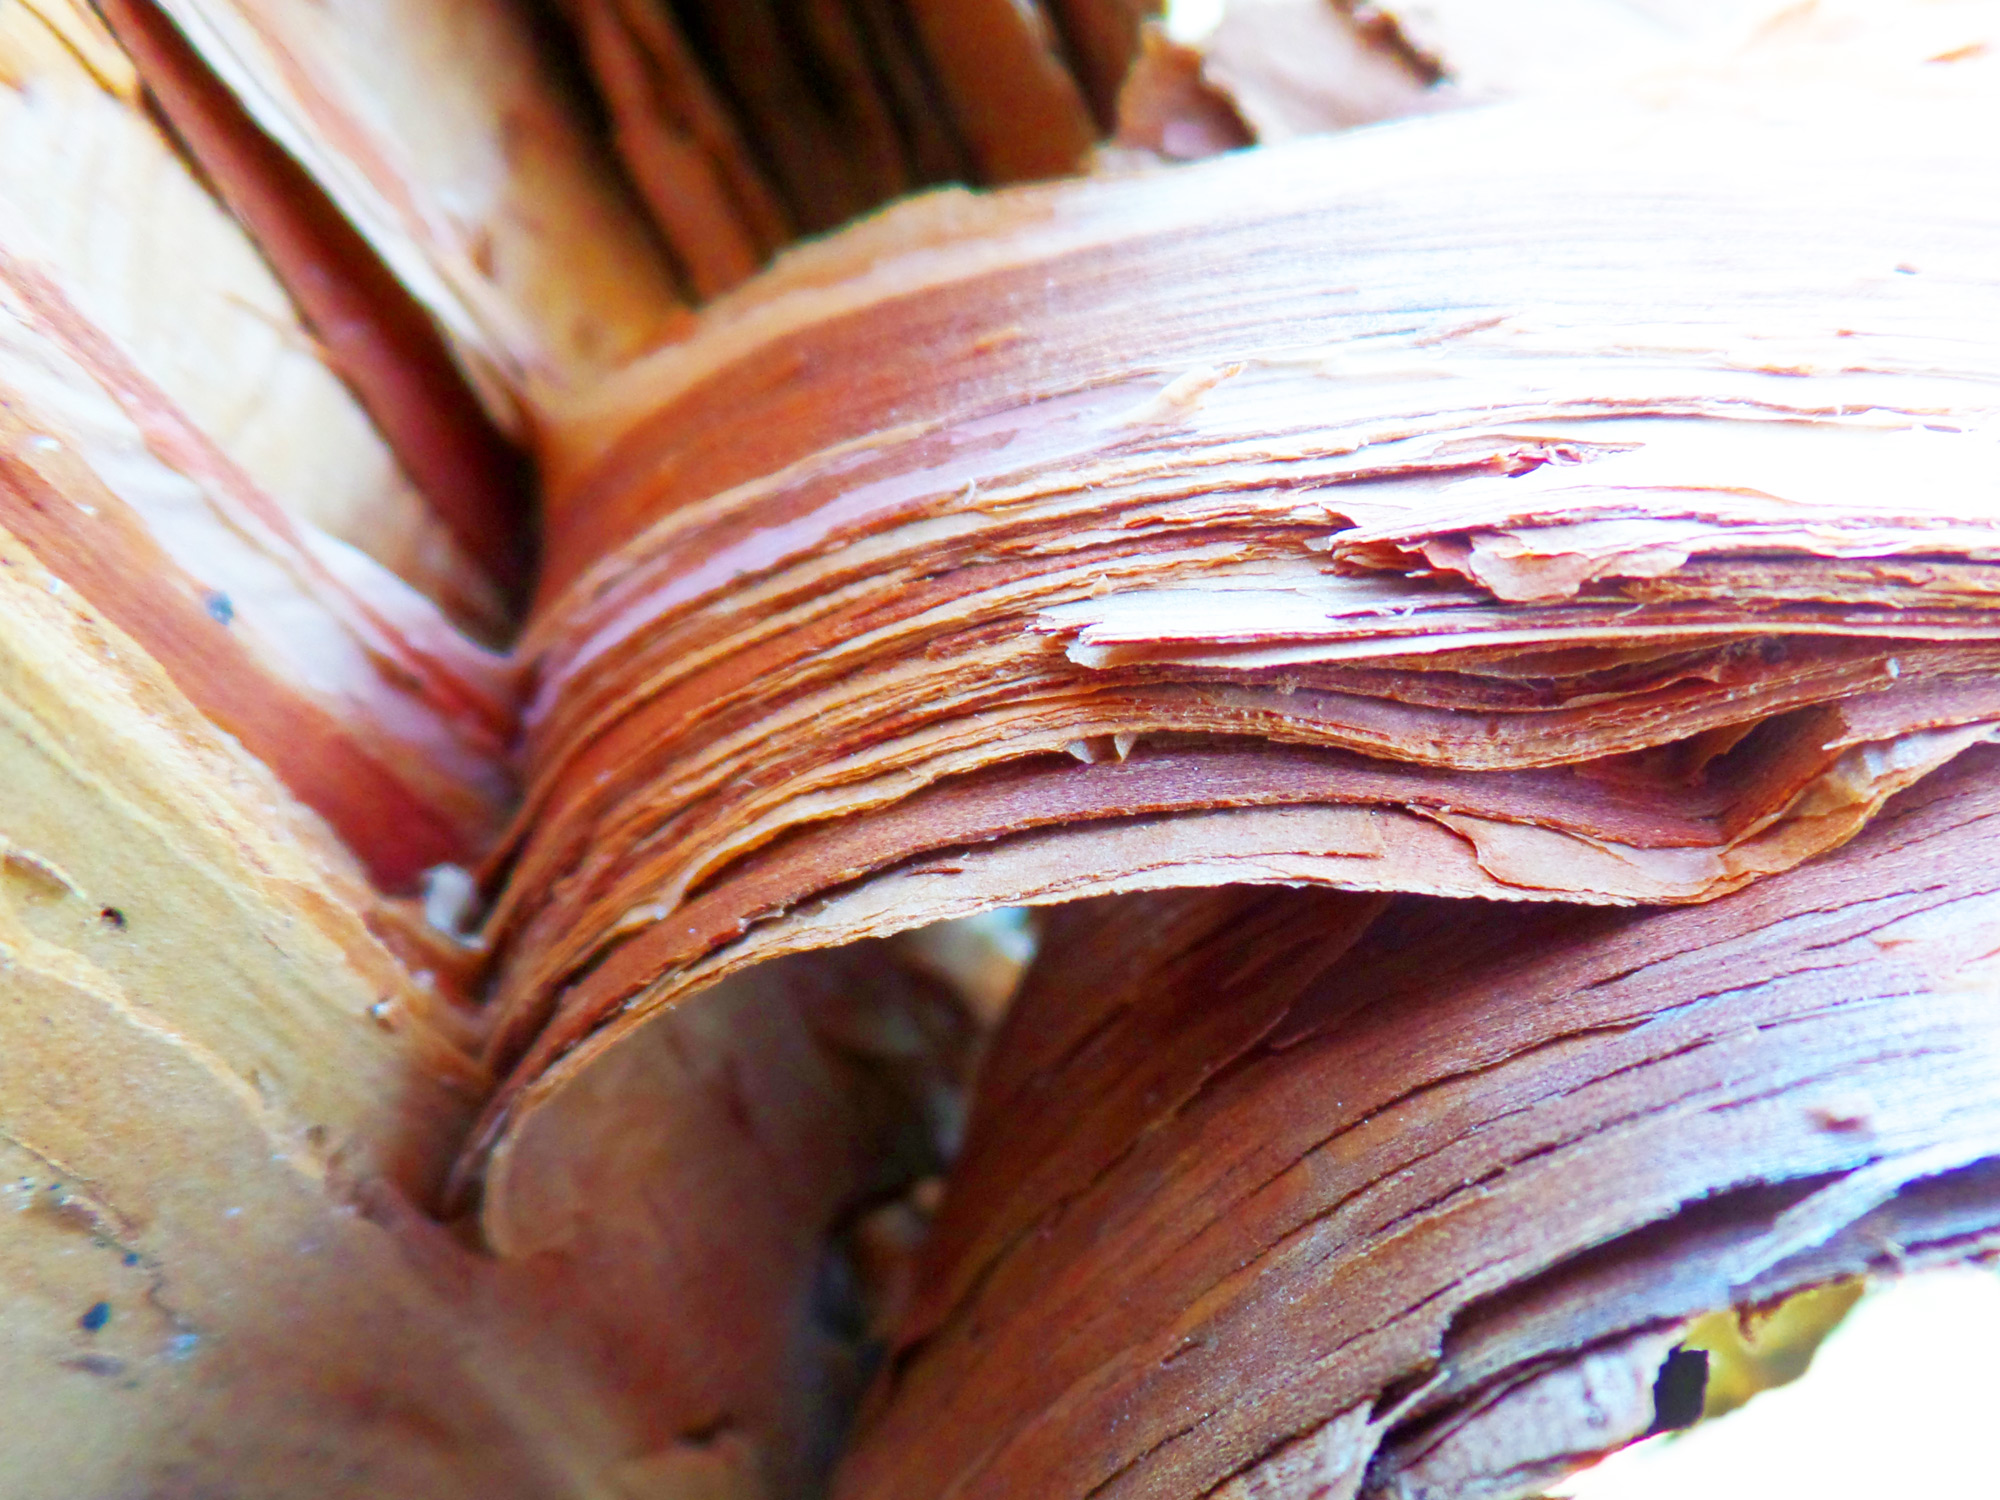
hand, plant, wood, leaf, trunk, bark, bush, produce, color, material, close up, trees, australia, nsw, burrillake, macro photography, plant stem